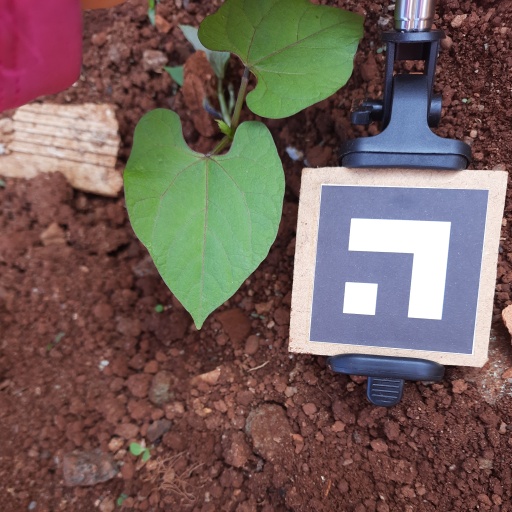
Observations: wavy surface, no eating holes, under shade